Anthony de Jasay

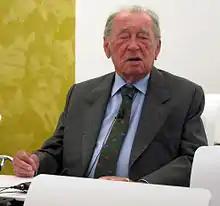

Anthony de Jasay (15 October 1925 – 23 January 2019) was a Hungarian writer, economist, and philosopher. He studied in Székesfehérvár and Budapest, obtaining a degree in agriculture. He then worked as a freelance journalist, but emigrated from Hungary in 1948 after the Communist government nationalized his father's farm. His views have been described as liberal, sceptical of the state, and favouring strict limits on government.